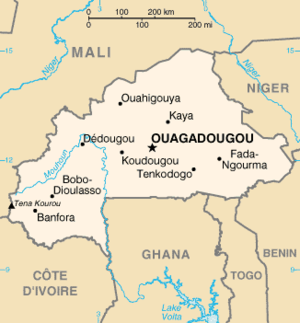
Burkina Faso / Geografi
Kort over Burkina Faso
Burkina Faso er en stat i Vestafrika. Landet har ingen kystlinje og grænser til Mali mod nord, Niger mod øst, Benin mod sydøst, Togo og Ghana mod syd og Elfenbenskysten mod sydvest. Landets navn var indtil den 4. august 1984 Øvre Volta.